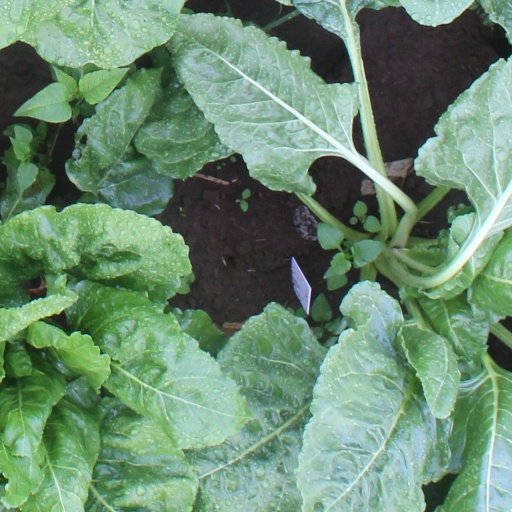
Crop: sugar beet